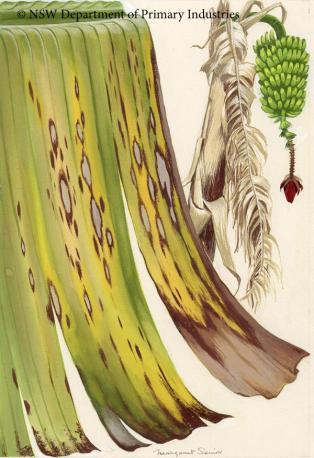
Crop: unknown
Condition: banana_banana_black_streak